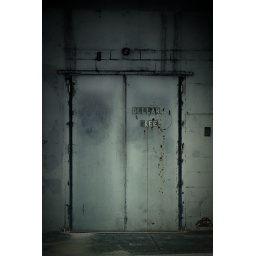
Back door of dollar tree in the Roseland area of Santa Rosa